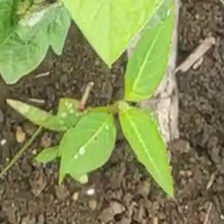
Weed species: Moti_dudhi(Euphorbia_geneculata_L)